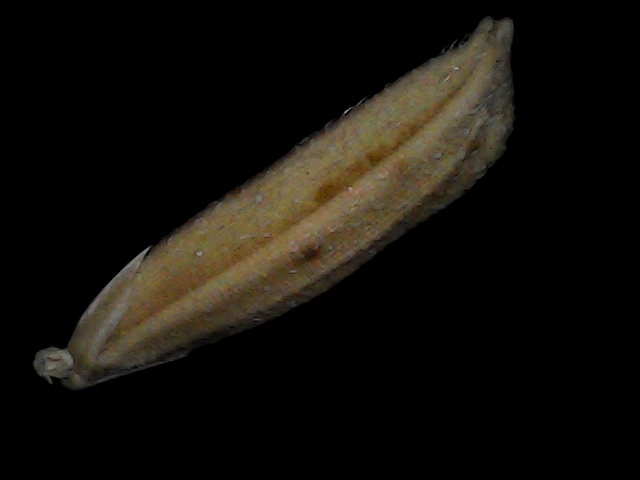
Rice variety: Bd87